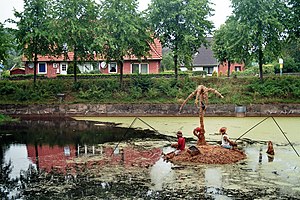
Barsbek
Gadekær i Barsbæk
Barsbek er en by og en kommune i det nordlige Tyskland, beliggende i Amt Probstei i den nordlige del af Kreis Plön. Kreis Plön ligger i den østlige/centrale del af delstaten Slesvig-Holsten.